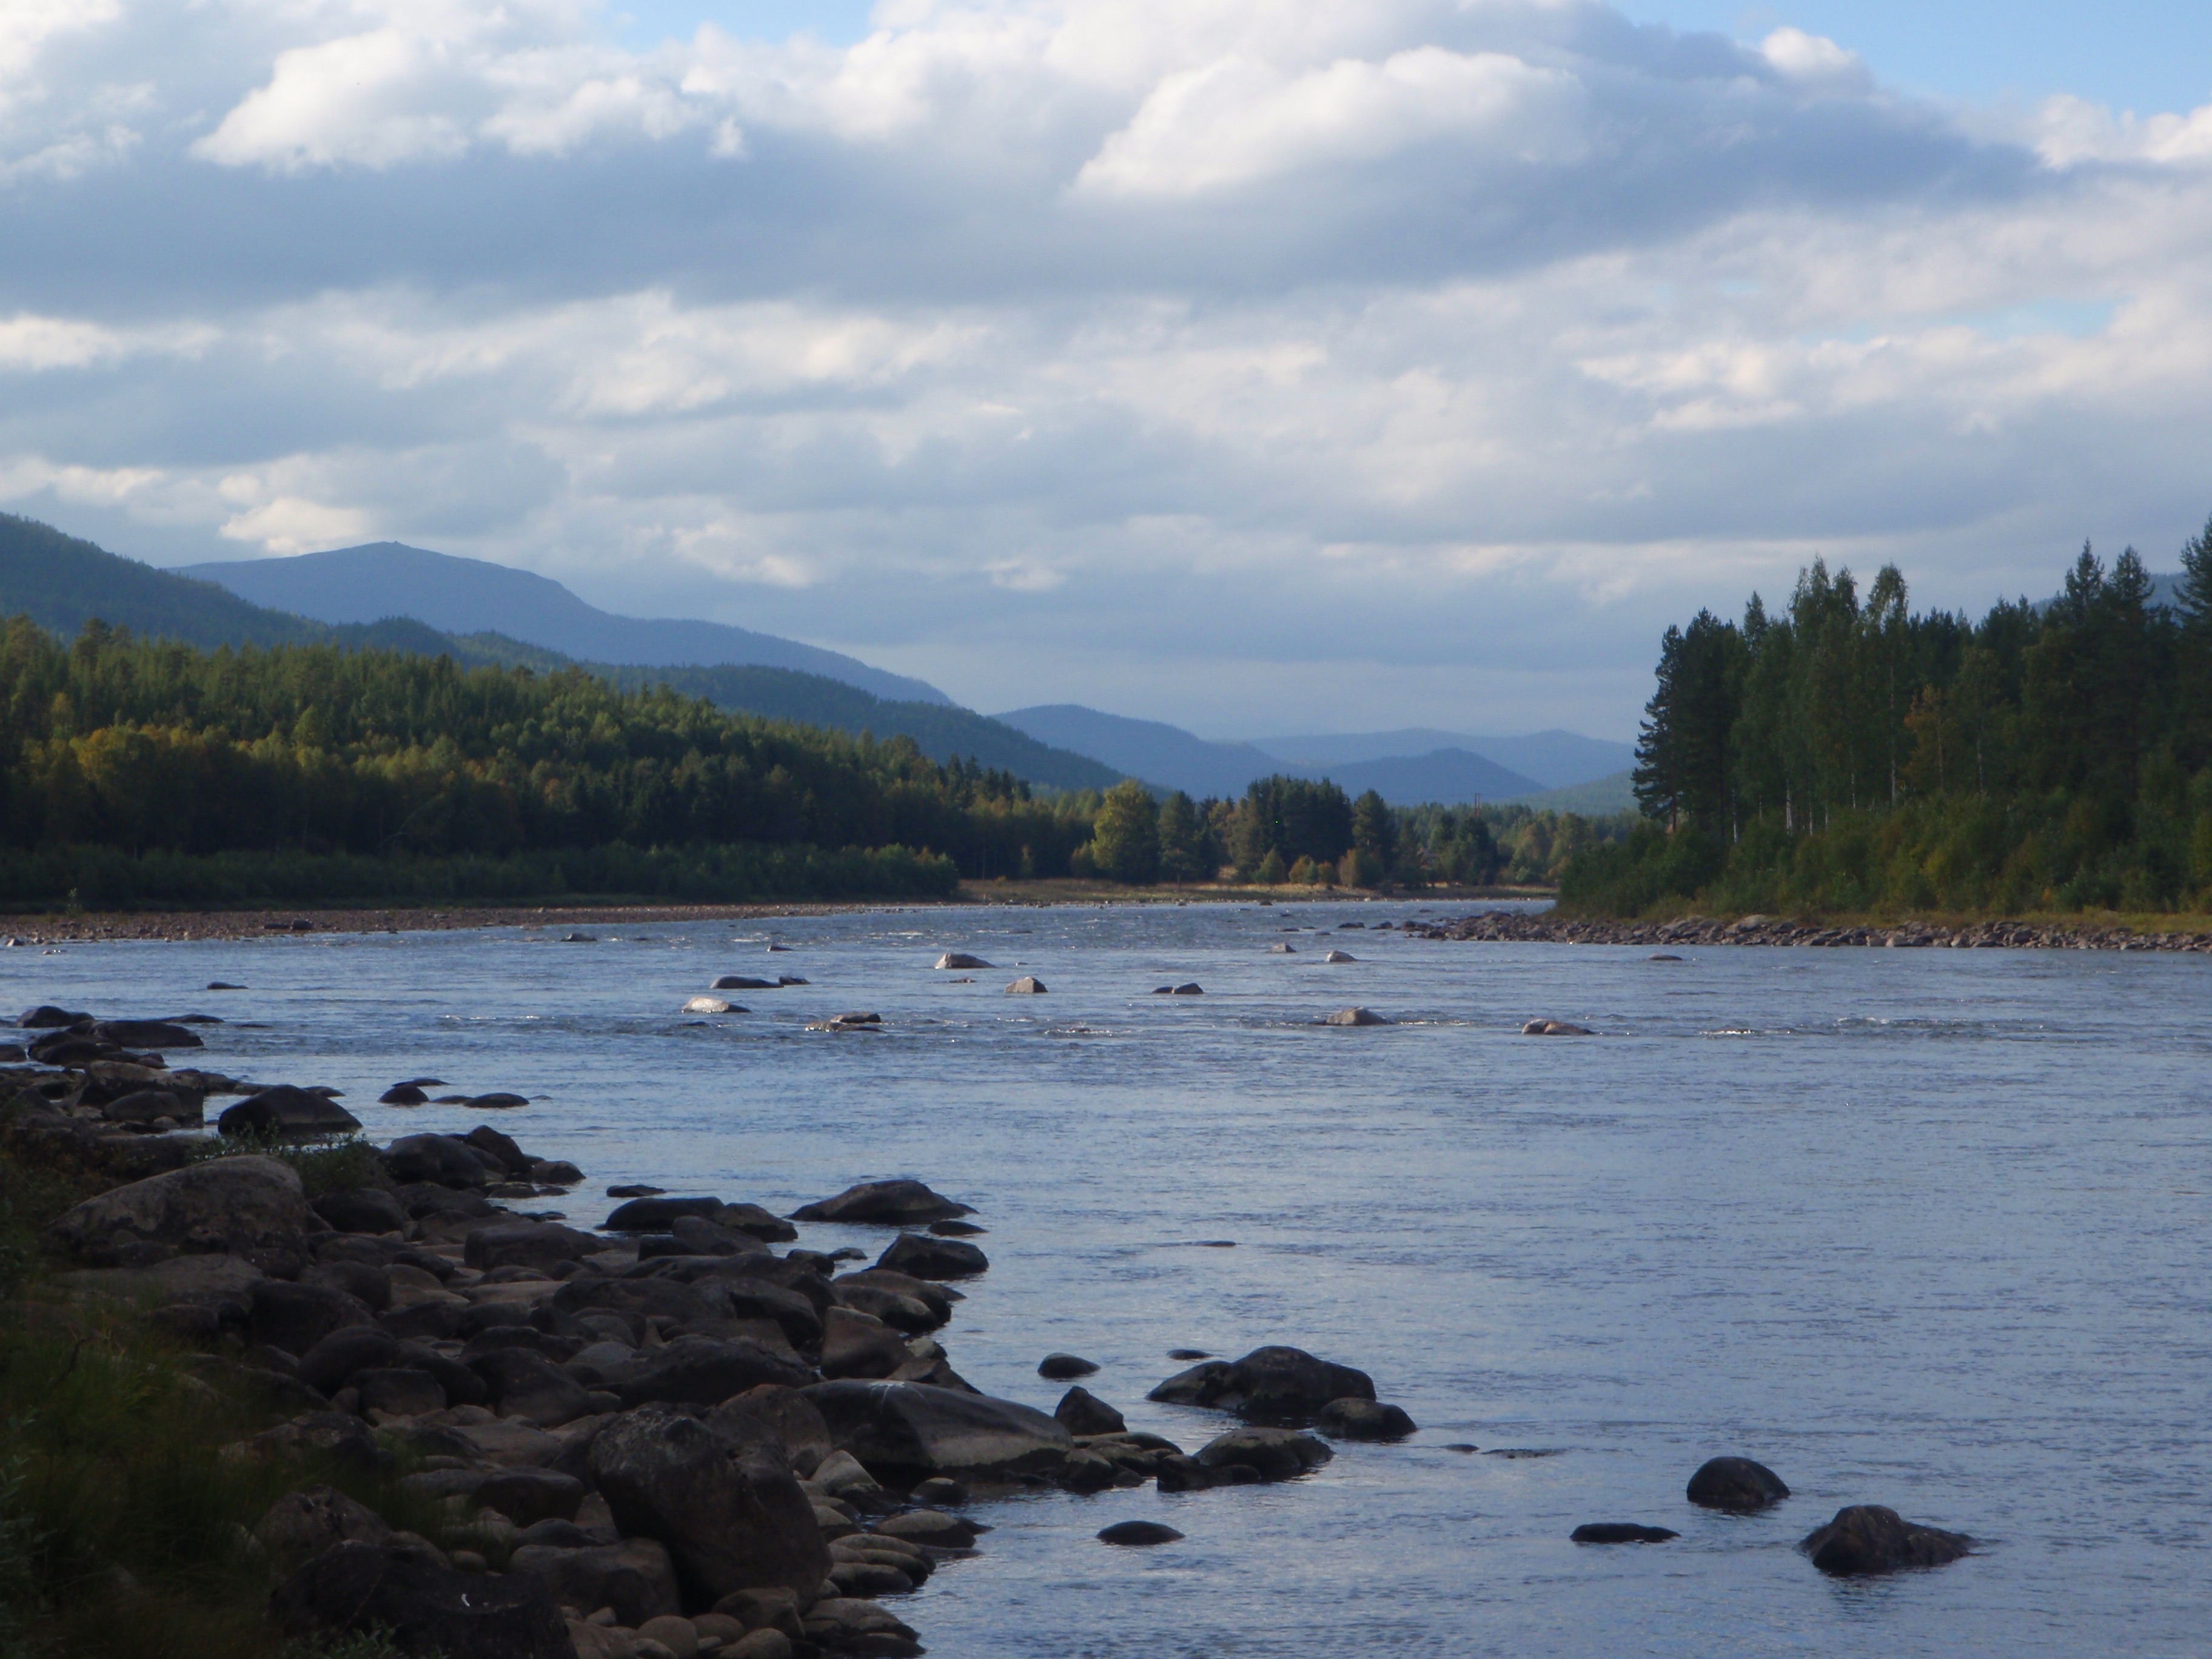
landscape, sea, coast, water, mountain, cloud, shore, lake, river, bay, reservoir, body of water, loch